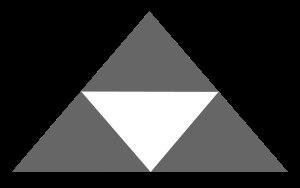
Le clan Hōjō est une famille de samouraïs qui a dominé la politique du Japon durant l'époque de Kamakura.
Le clan Hōjō postérieur est l'un des clans de guerriers les plus puissants de la période Sengoku.